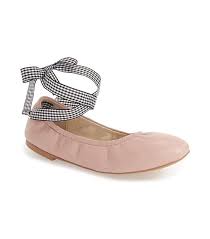
Label: Ballet Flat